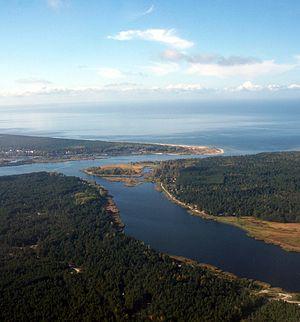
La Lettonie est située sur les côtes de la mer Baltique. Elle est bordée au sud par la Lituanie, au sud-est par la Biélorussie, à l'est par la Russie et au nord par l'Estonie soit un total de 1 150 km de frontières. Elle fait partie des pays baltes.
La Lielupe est un fleuve de Lettonie qui commence près de Bauska au niveau de la confluence entre la rivière Mēmele et la Mūsa.